Yogan Santos

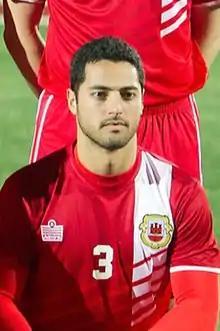
Yogan Santos at the Victoria Stadium in March 2014

Yogan Santos (born 15 January 1985) is a Gibraltarian footballer who last played for Gibraltar Premier Division side Manchester 62 and the Gibraltar national team. He plays as a defender.